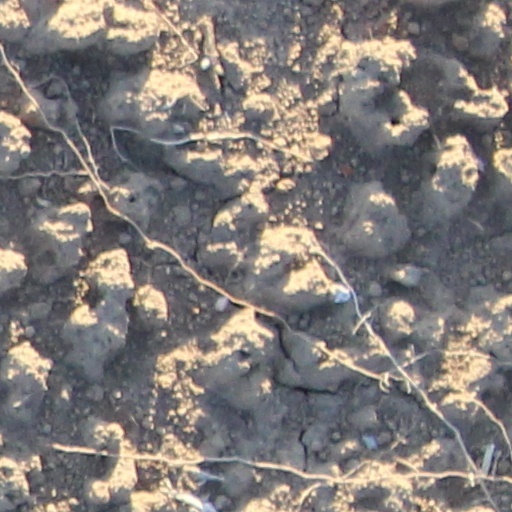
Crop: wheat